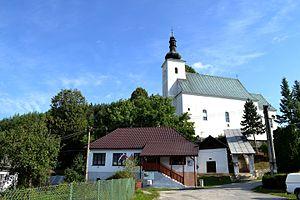
Podskalie est un village de Slovaquie situé dans la région de Trenčín.